1977–78 European Cup

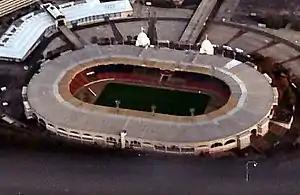
Wembley Stadium in London hosted the final.

The 1977–78 season of the European Cup football club tournament was won by defending champions Liverpool in the final against Club Brugge. The match finished 1–0, starting a run of six consecutive finals that finished 1–0 after 90 minutes, five of them won by English clubs.